Guillaume de Bertier de Sauvigny

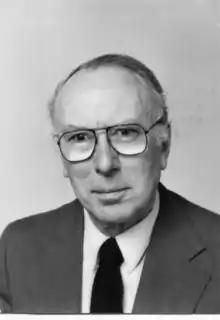
Guillaume de Bertier de Sauvigny.

Guillaume de Bertier de Sauvigny (March 21, 1912 – October 7, 2004) was a French historian. He was a professor of Modern and Contemporary History at the Institut Catholique de Paris from 1949 to 1977. He was the recipient of three prizes from the Académie française: the Prix Thiers for "Le comte Ferdinand de Bertier et l’énigme de la Congrégation" in 1949, the Grand Prix Gobert for "La Restauration" in 1956, and the Prix Yvan Loiseau for "Metternich" in 1987.